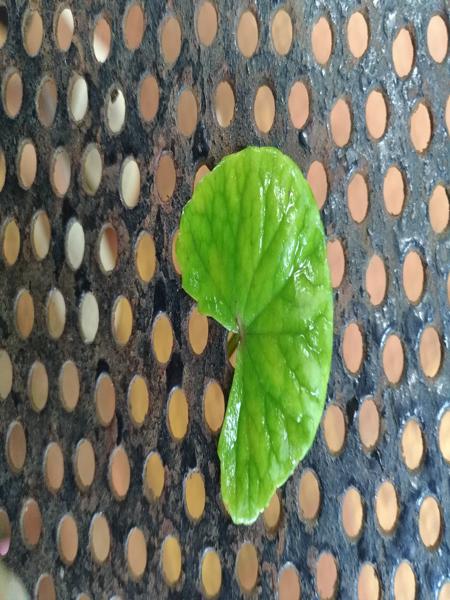
Plant: Bhrami